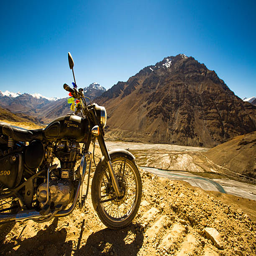
motorbike parked on top of a mountain